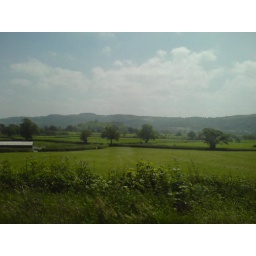
On the small hill in the centre of the picture are the ruins of a castle